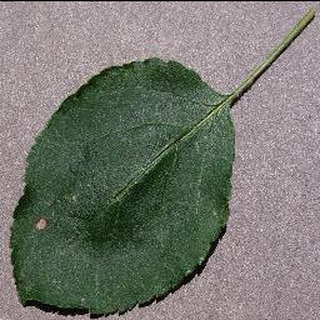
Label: apple_black_rot